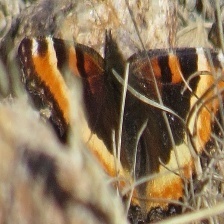
Species: MILBERTS TORTOISESHELL
Butterfly family (ImageNet category): admiral